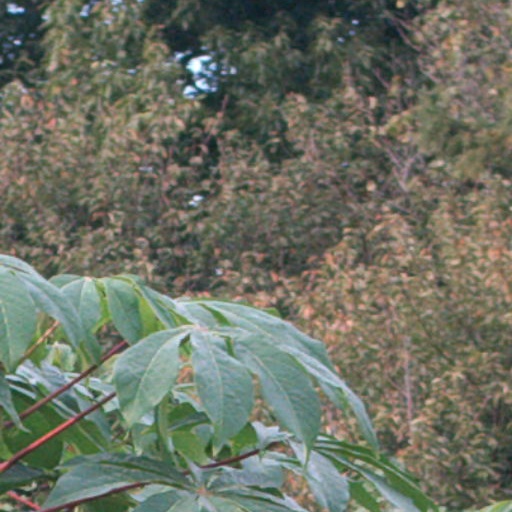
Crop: cassava